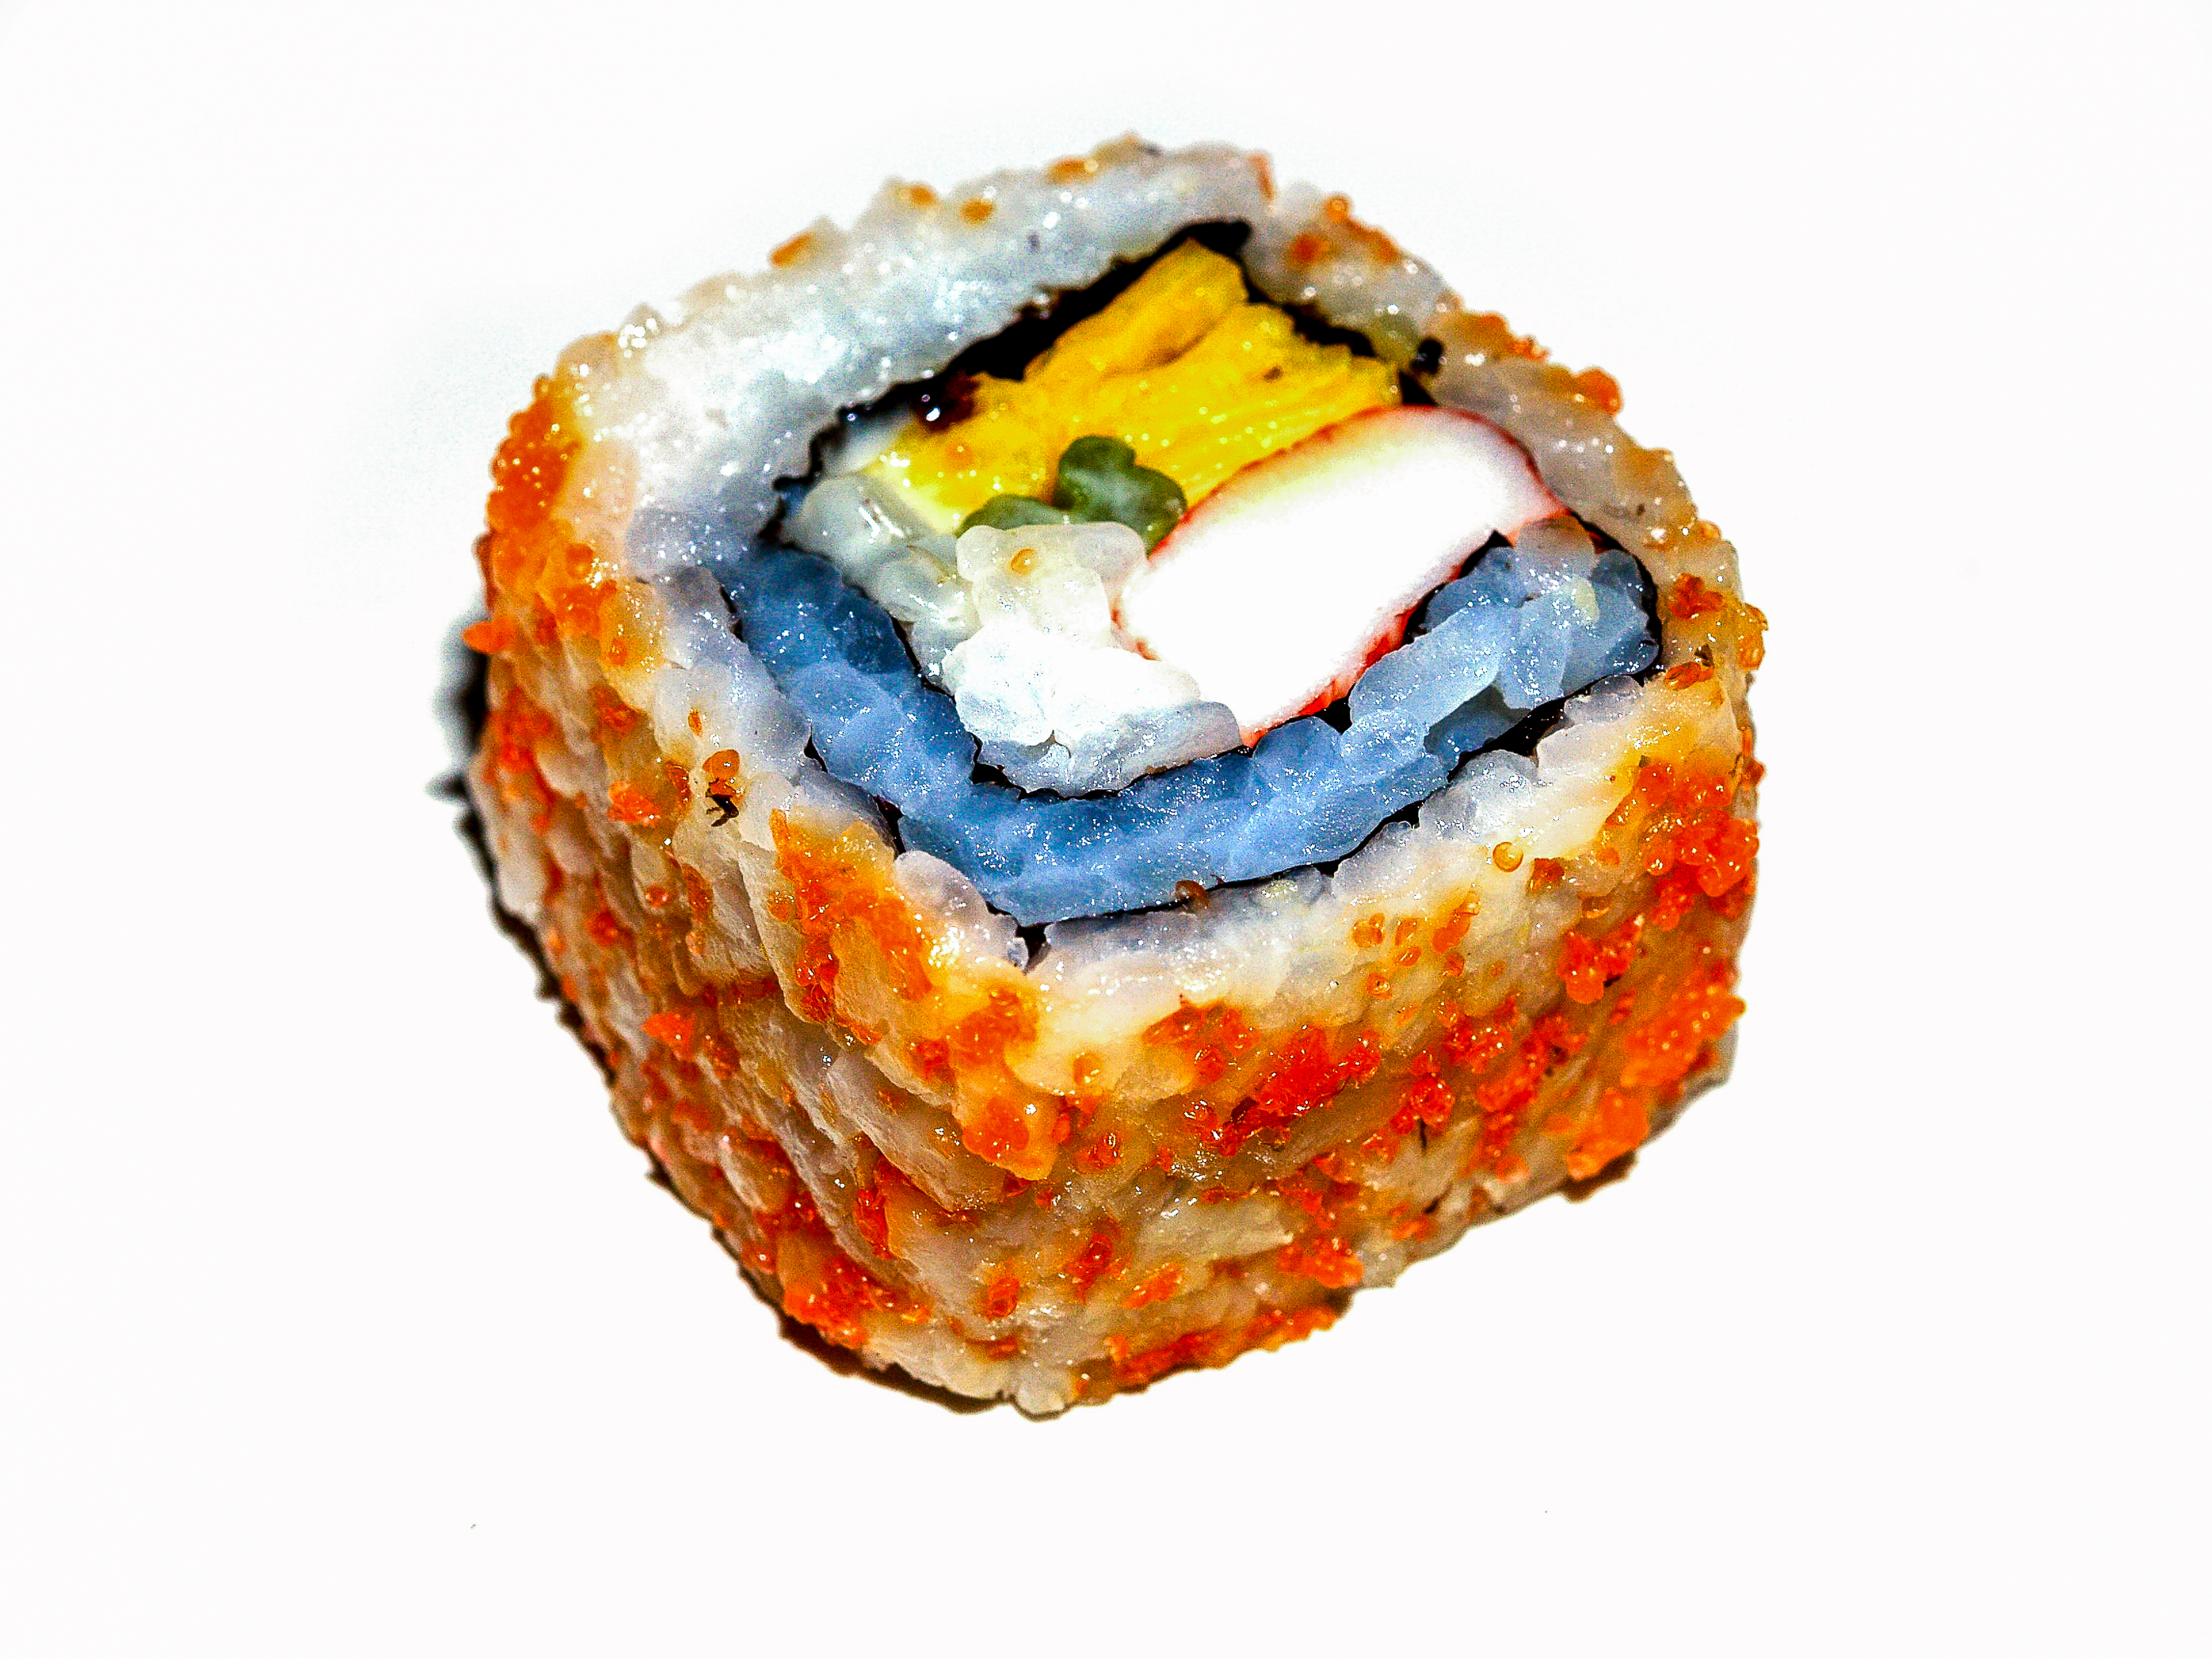
food, japanese, rice, fish, sushi, traditional, meal, salmon, asia, roll, raw, asian, restaurant, japan, seafood, plate, healthy, cuisine, dinner, lunch, diet, gourmet, sashimi, seaweed, delicious, background, tasty, culture, kitchen, eat, gimbap, dish, japanese cuisine, california roll, asian food, comfort food, side dish, fish products